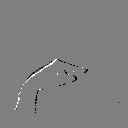
ASL letter: g